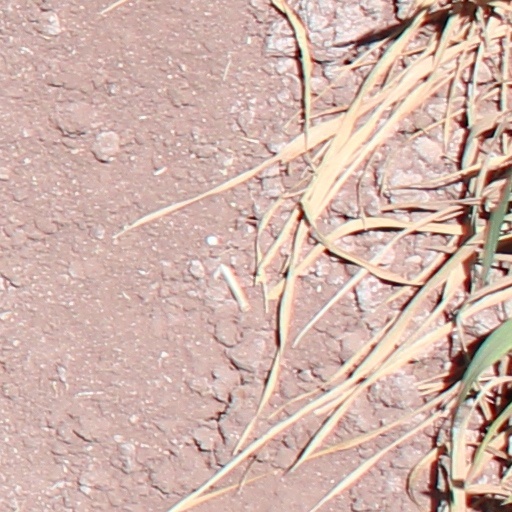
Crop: wheat